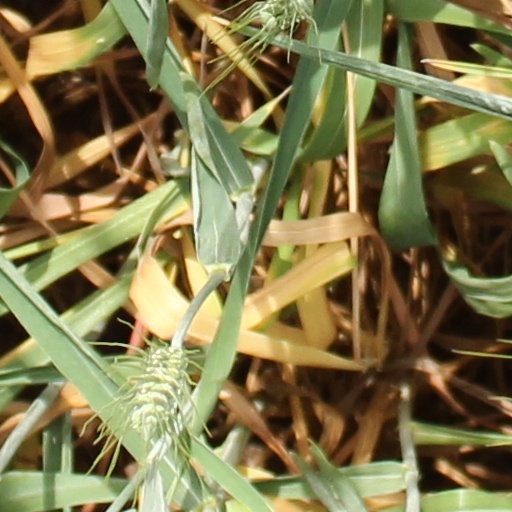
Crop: wheat